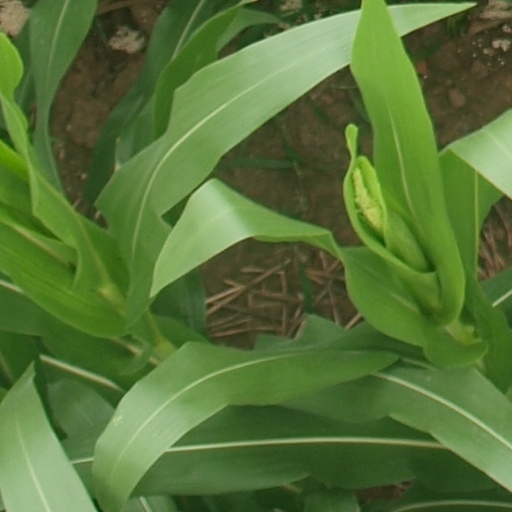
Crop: maize; corn